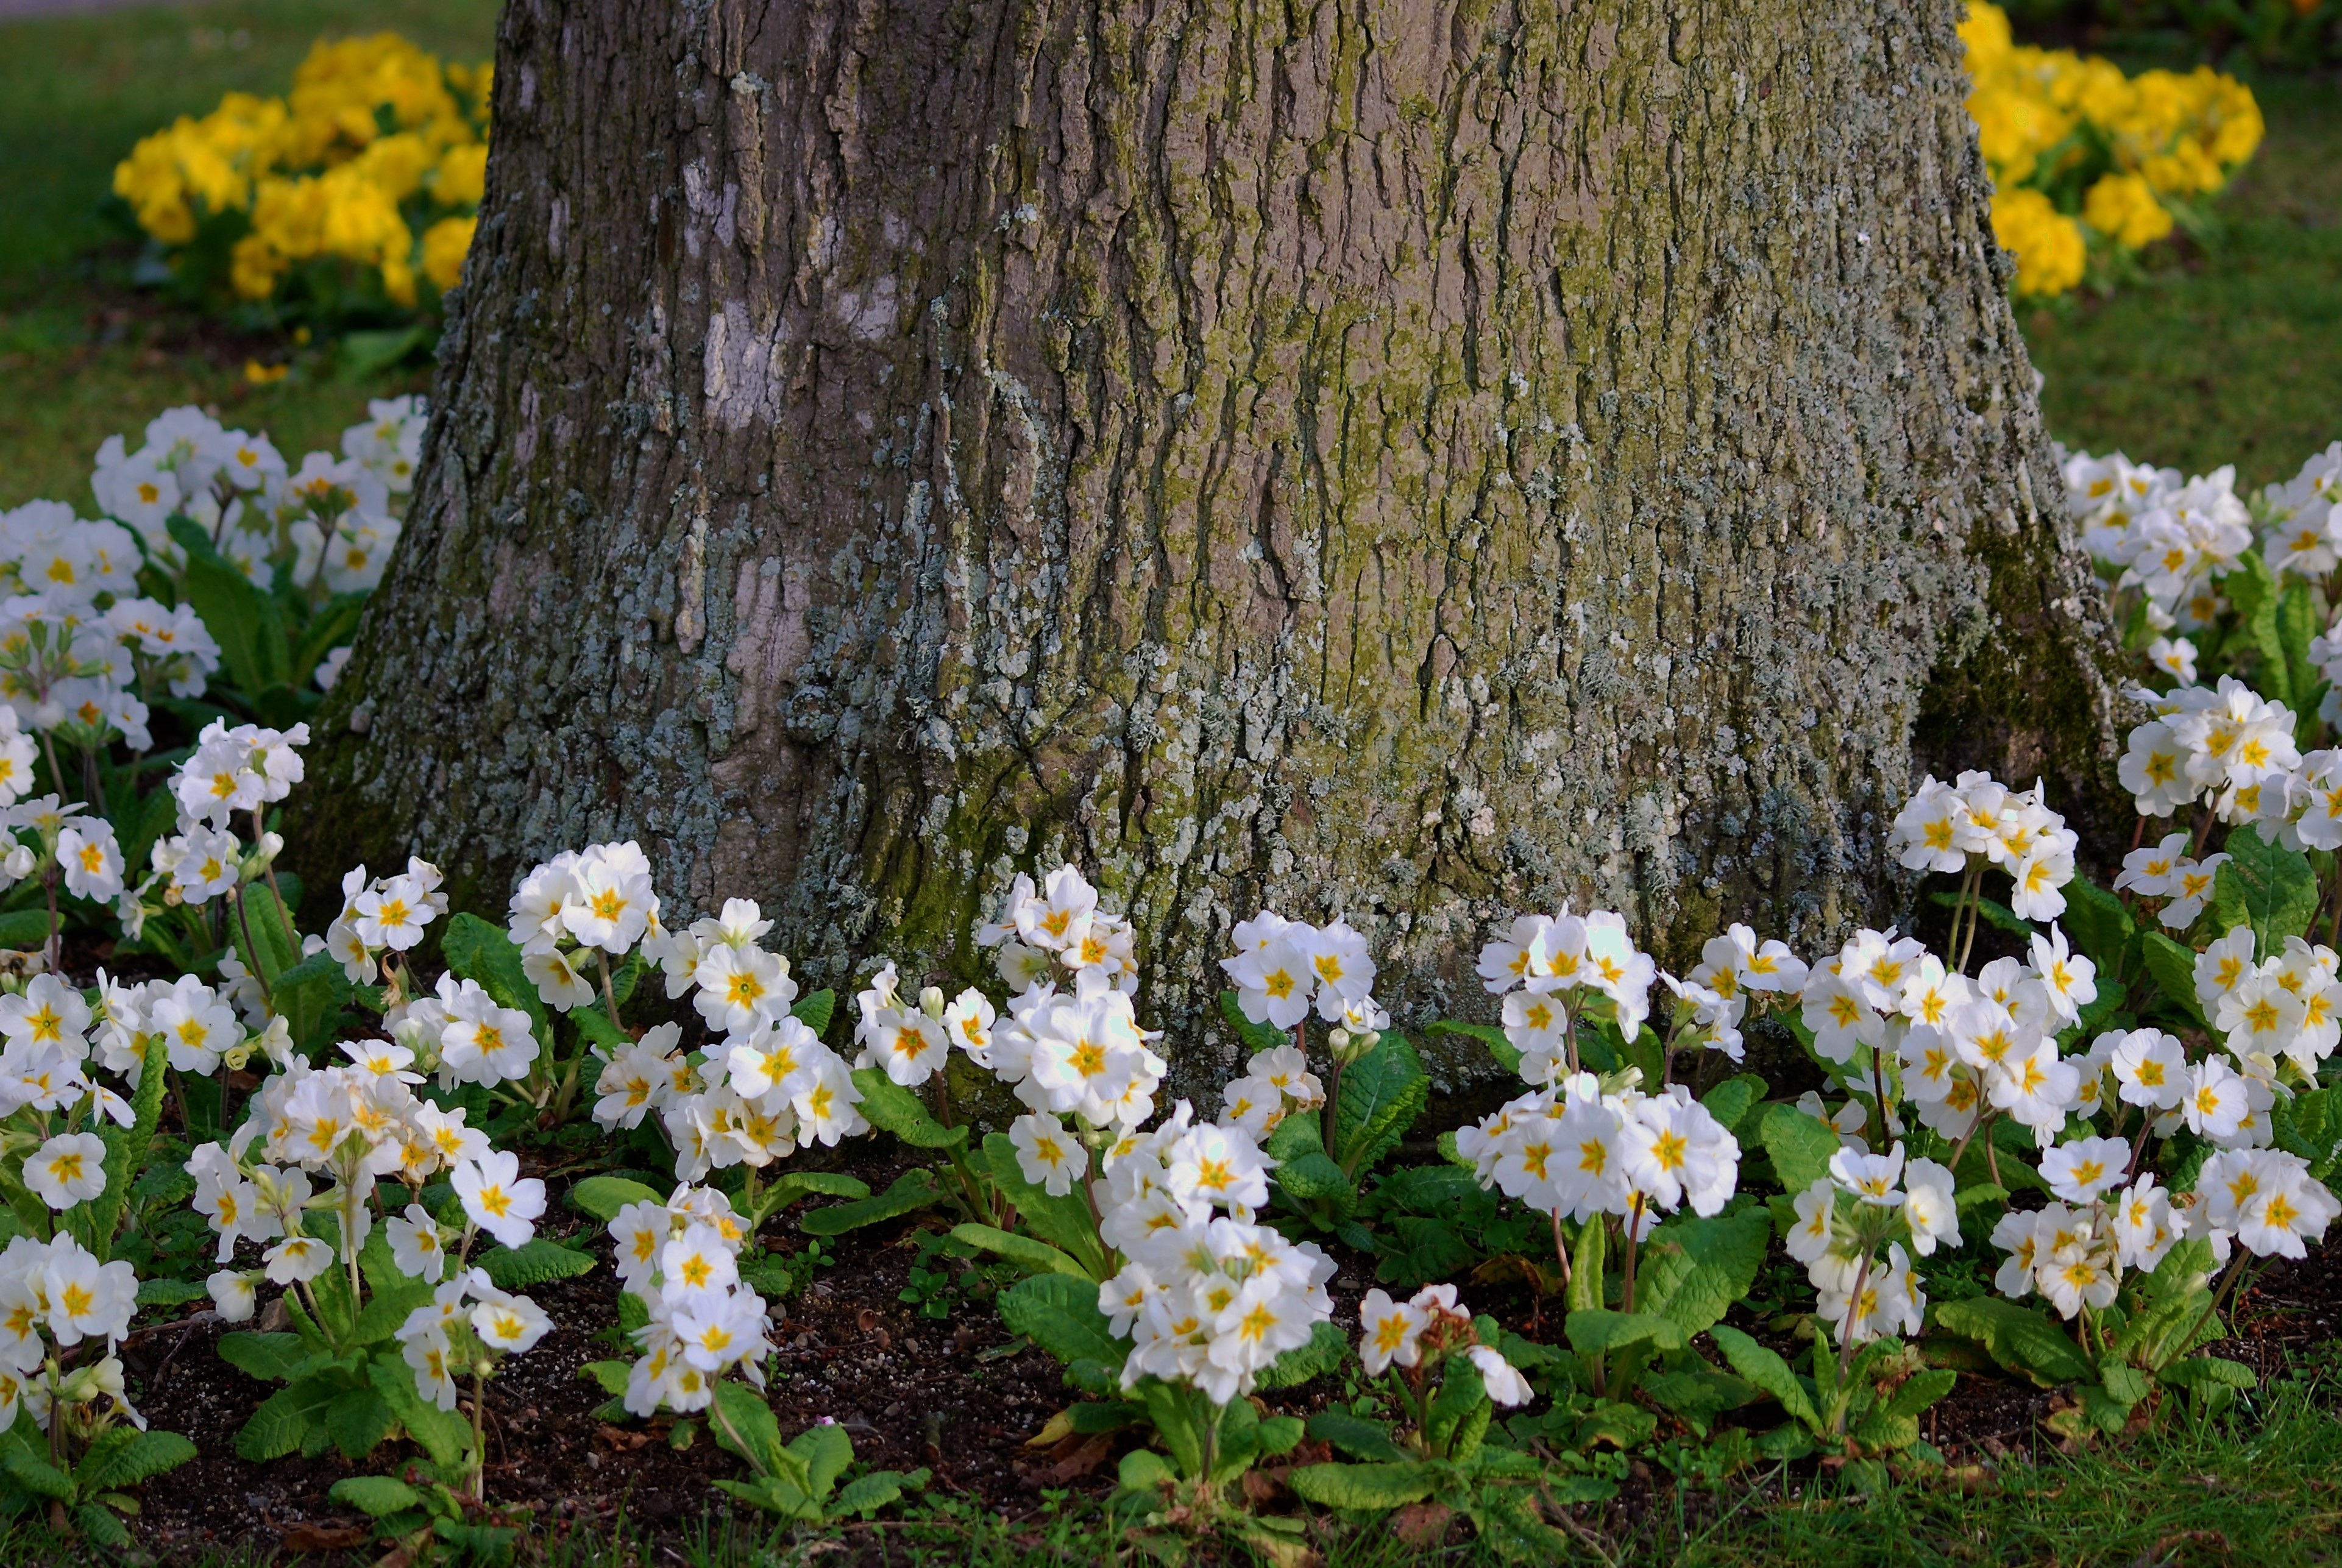
tree, nature, blossom, plant, meadow, flower, spring, green, botany, garden, flora, wildflower, flowers, twigs, sunny, shrub, blooms, flowering plant, blooming tree, land plant